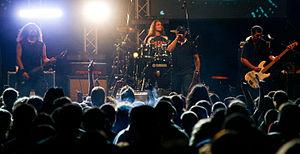
Troja est un groupe de heavy metal albanais, originaire de Priština, République du Kosovo. Il se compose de Bujar Berisha, Florent Bajrami, Violand Shabani et Agron Ejupi. Le groupe est formé en 1990 par Ismajl Beqaj et Tomorr, Arifi. La même année Florent Bajrami et Visar Blaku rejoignent la bande. Le groupe compte à son actif trois albums studio, People, Amaneti I "Clown" It, et One.